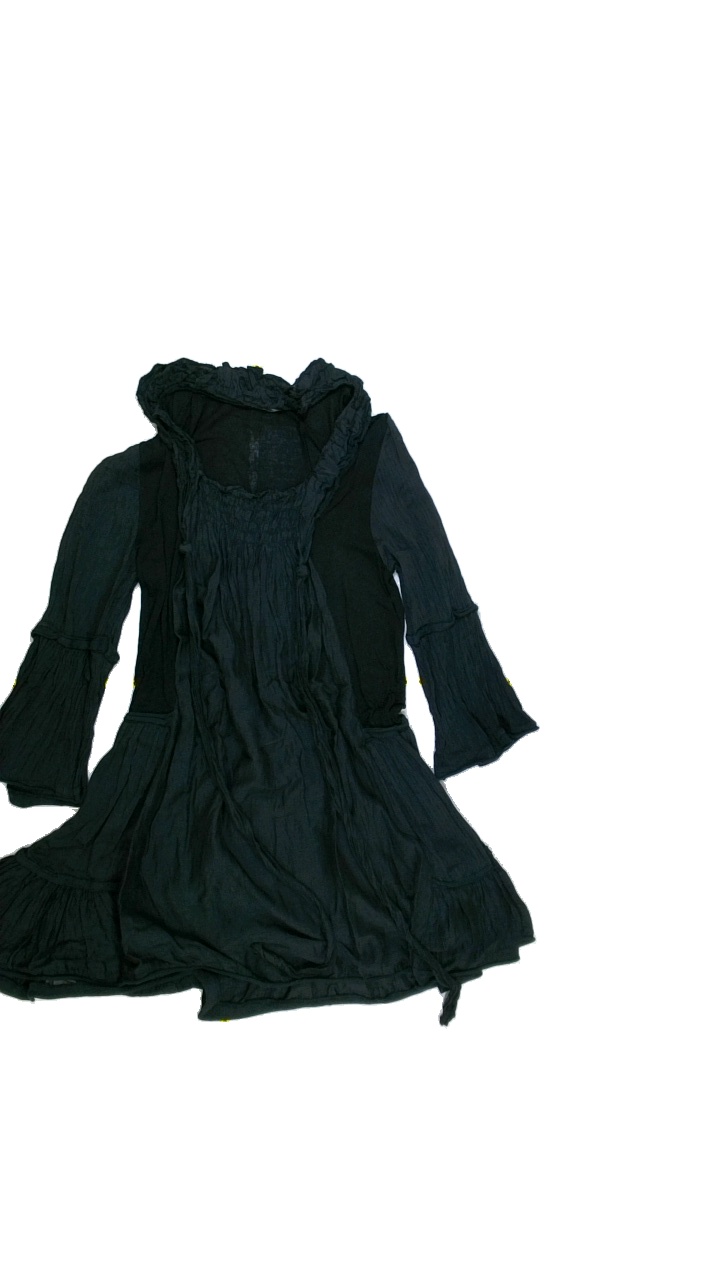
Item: Dress (Ladies)
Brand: Not Applicable
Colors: Black
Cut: Loose, C-collar
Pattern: Plain
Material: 100%cotton
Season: All
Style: No trend
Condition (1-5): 2
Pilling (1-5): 3
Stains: Yes
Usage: Export
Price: <50